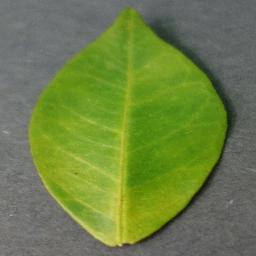
Label: Orange___Haunglongbing_(Citrus_greening)